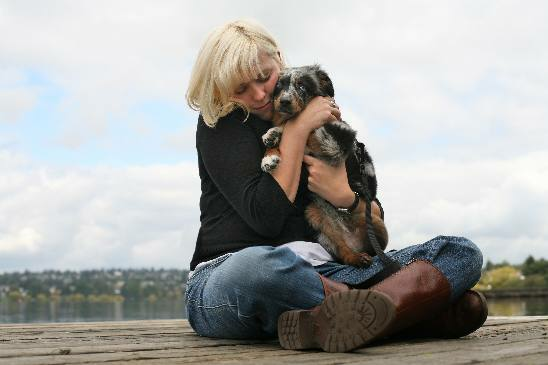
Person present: Yes